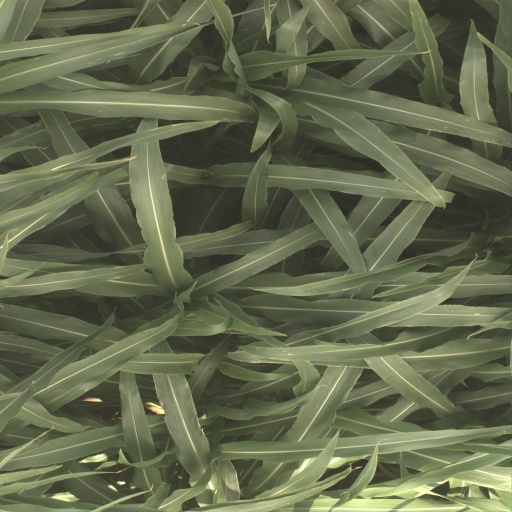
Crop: sorghum